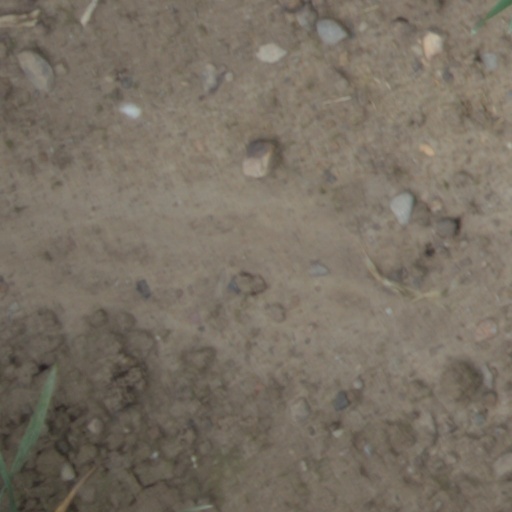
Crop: wheat